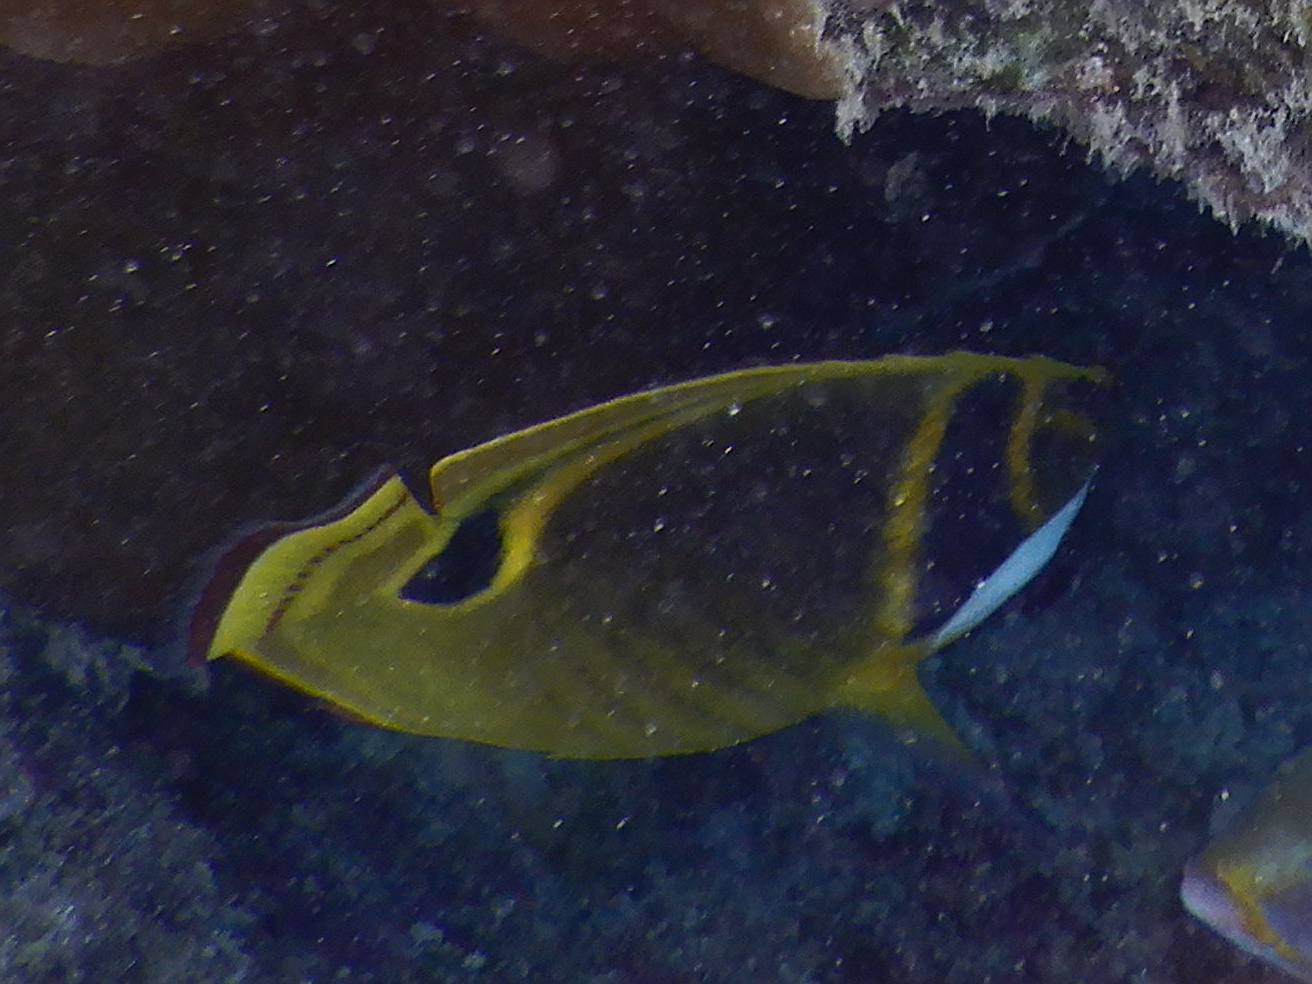
Chaetodon lunula (Raccoon Butterflyfish)